Herbert Heron

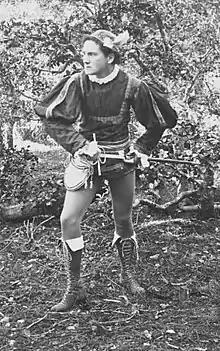
Heron in "Romeo and Juliet", 1912

Heron married Sara Opal Piontkowski Heron Search in 1905, the daughter of a Polish Count. In 1908, Heron, his wife and daughter, came to the art colony at Carmel-by-the-Sea, California, where he built a home and was among the earliest writers. In 1910, he approached James Franklin Devendorf, co-founder of the Carmel Development Company, to purchase a lot for an outdoor theater. By February 1910, construction began on what would be called the Forest Theater with a platform stage and wooded benches. Devendorf paid the expenses to benefit Carmel. There was no electricity at the theater, so Heron used limelight floodlights brought by covered wagon from Monterey to light the stage.